Radio transmitter design

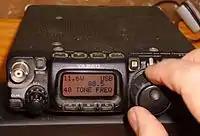
Yaesu FT-817 Transceiver controls One button and two knobs allow control of 52 separate parameters.

The simplest transmitters such as RFID devices require no external controls. Simple tracking transmitters may have only an on-off switch. Many transmitters must have circuits that allow them to be turned on and off and the power output and frequency adjusted or modulation levels adjusted. Many modern multi-featured transmitters allow the adjustment of many different parameters. Usually these are under microprocessor control via multilevel menus, thus reducing the required number of physical knobs. Often a display screen provides feedback to the operator to assist in adjustments. The user friendliness of this interface will often be one of the main factors in a successful design.